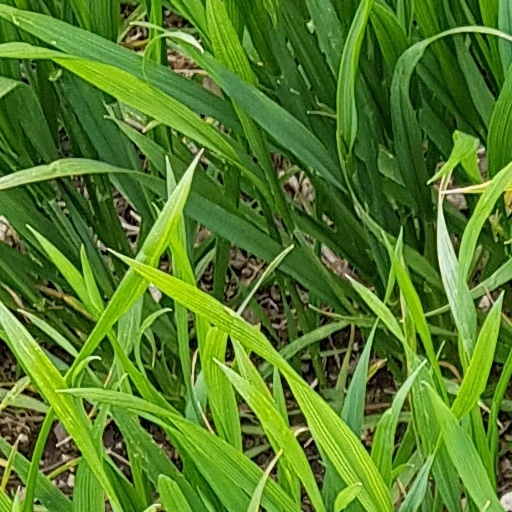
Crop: wheat